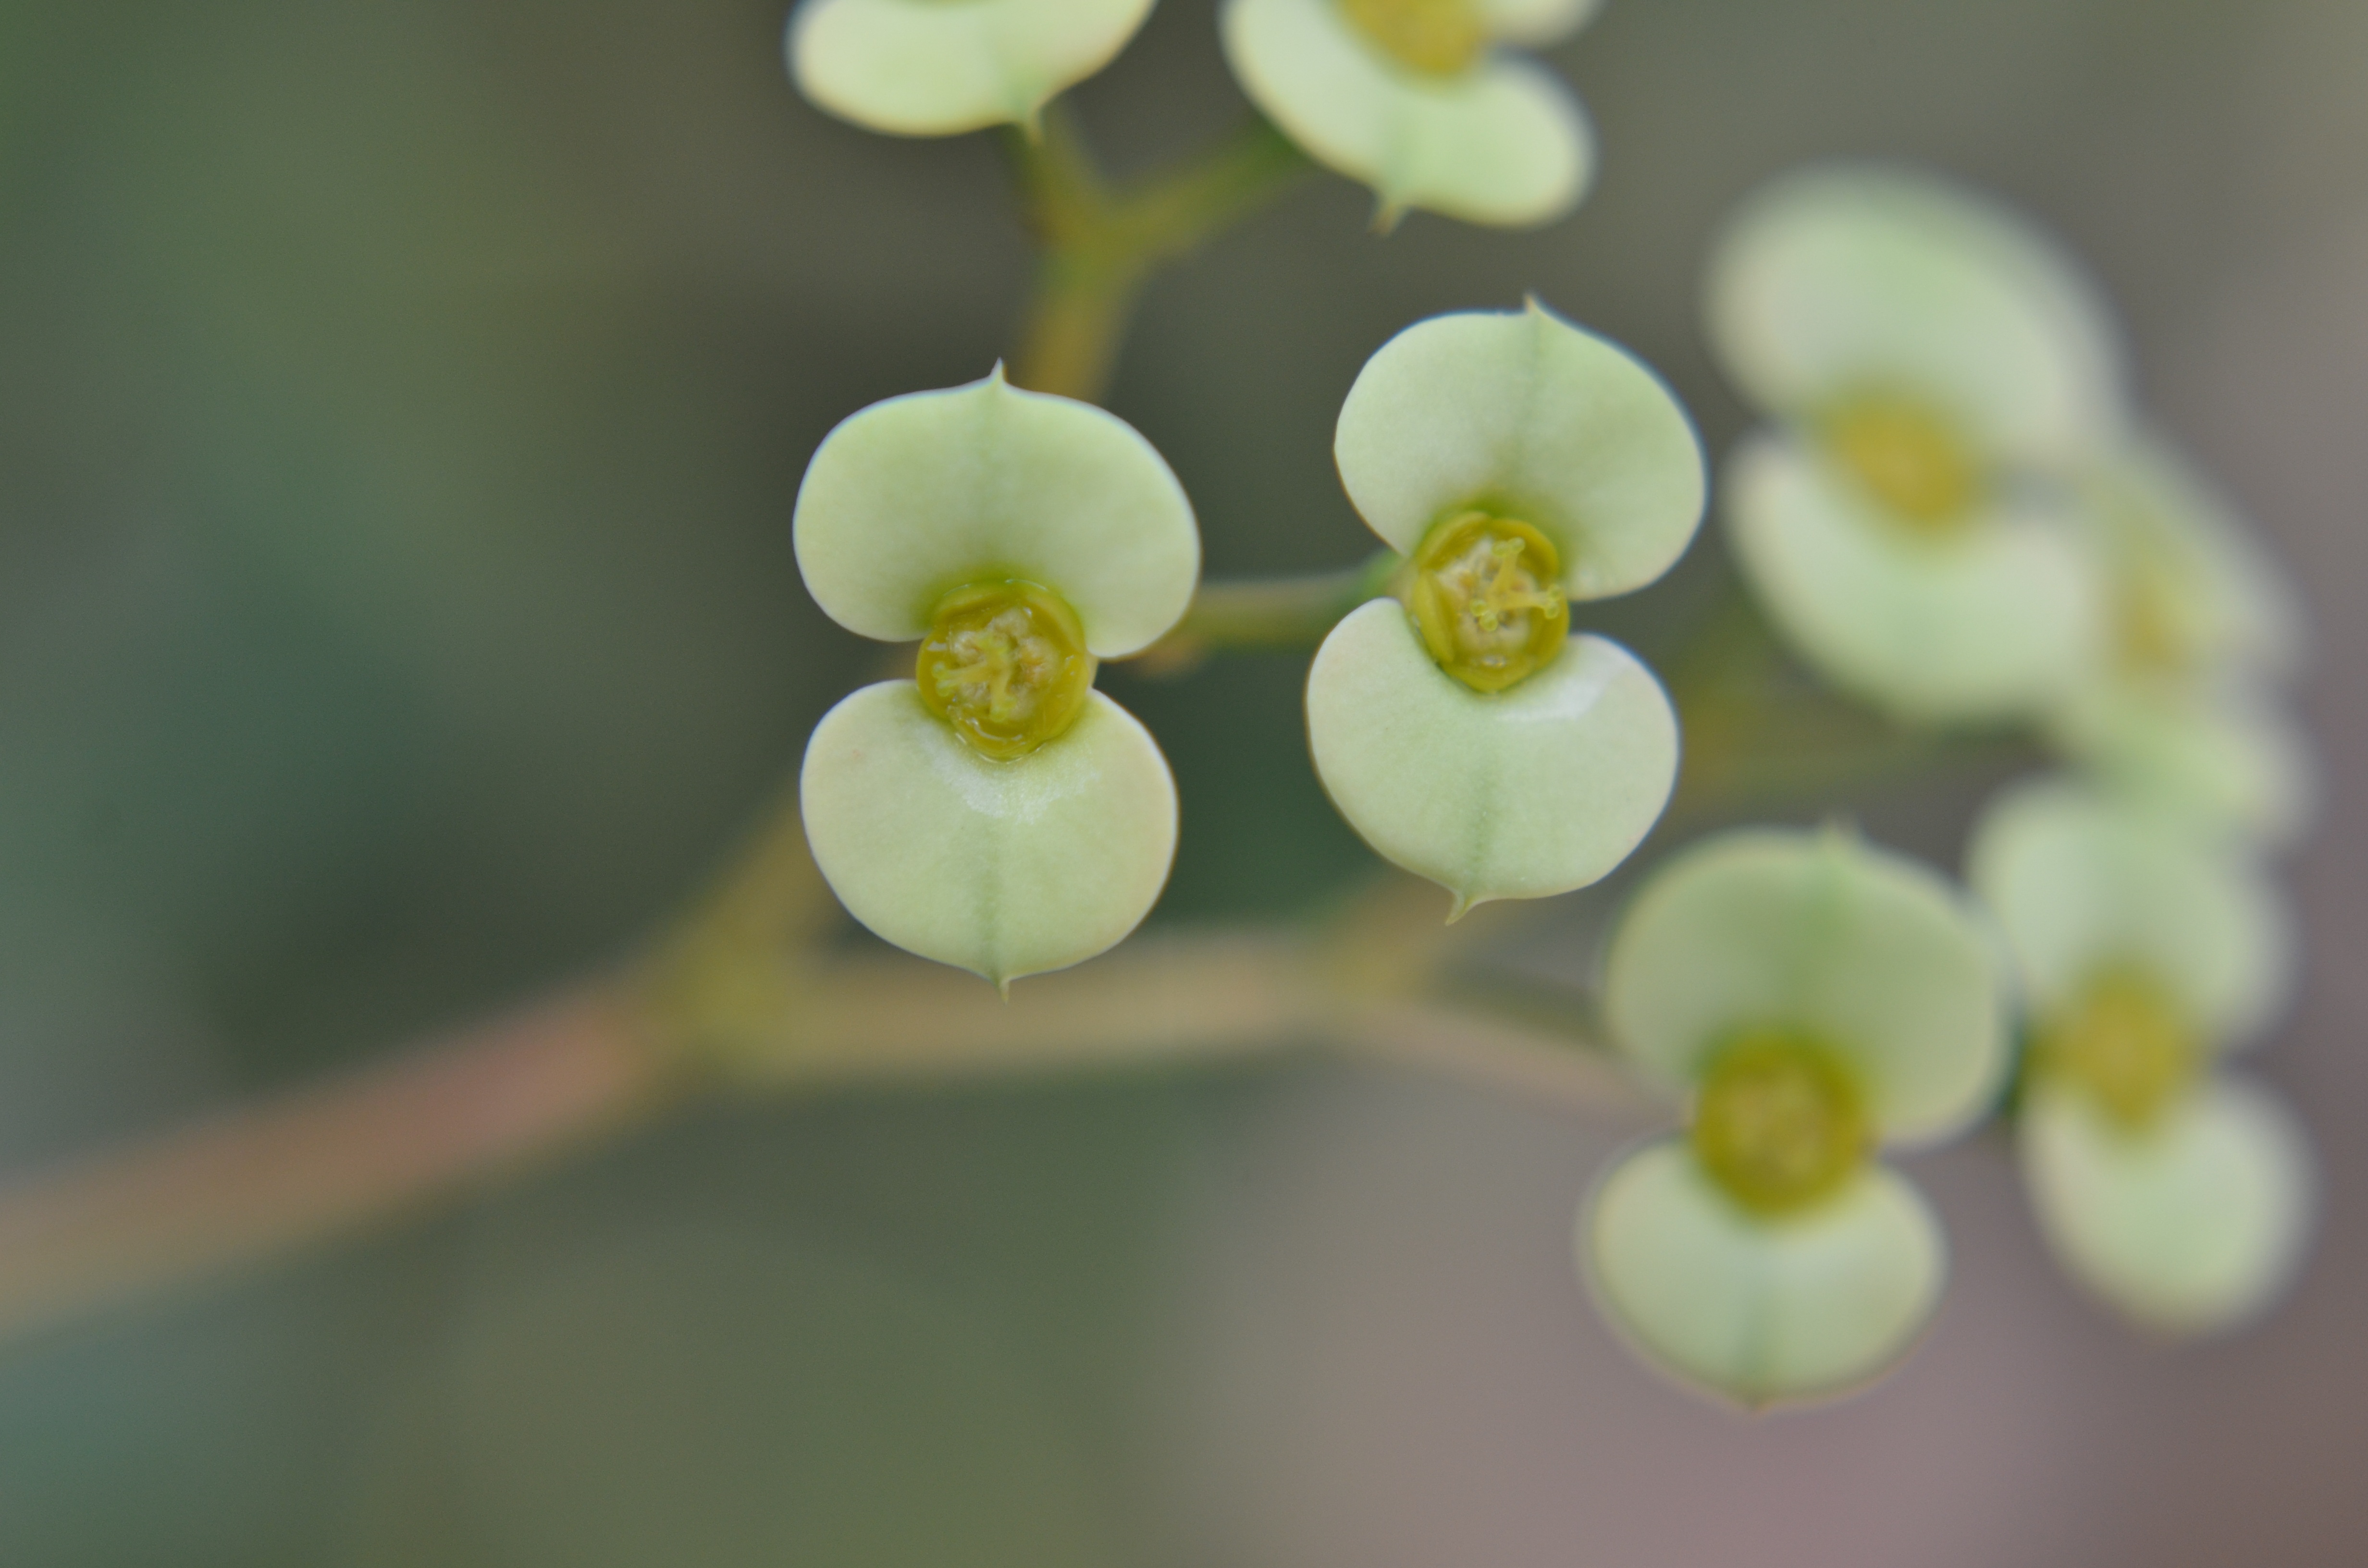
blossom, plant, white, photography, leaf, flower, petal, green, macro, fresh, botany, yellow, flora, wildflower, close up, macro photography, flowering plant, plant stem, land plant